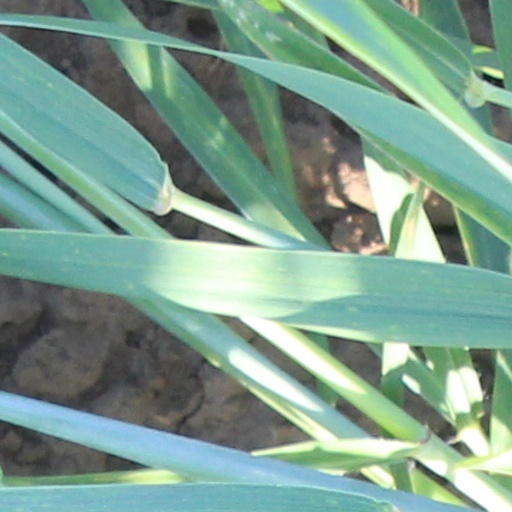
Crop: wheat